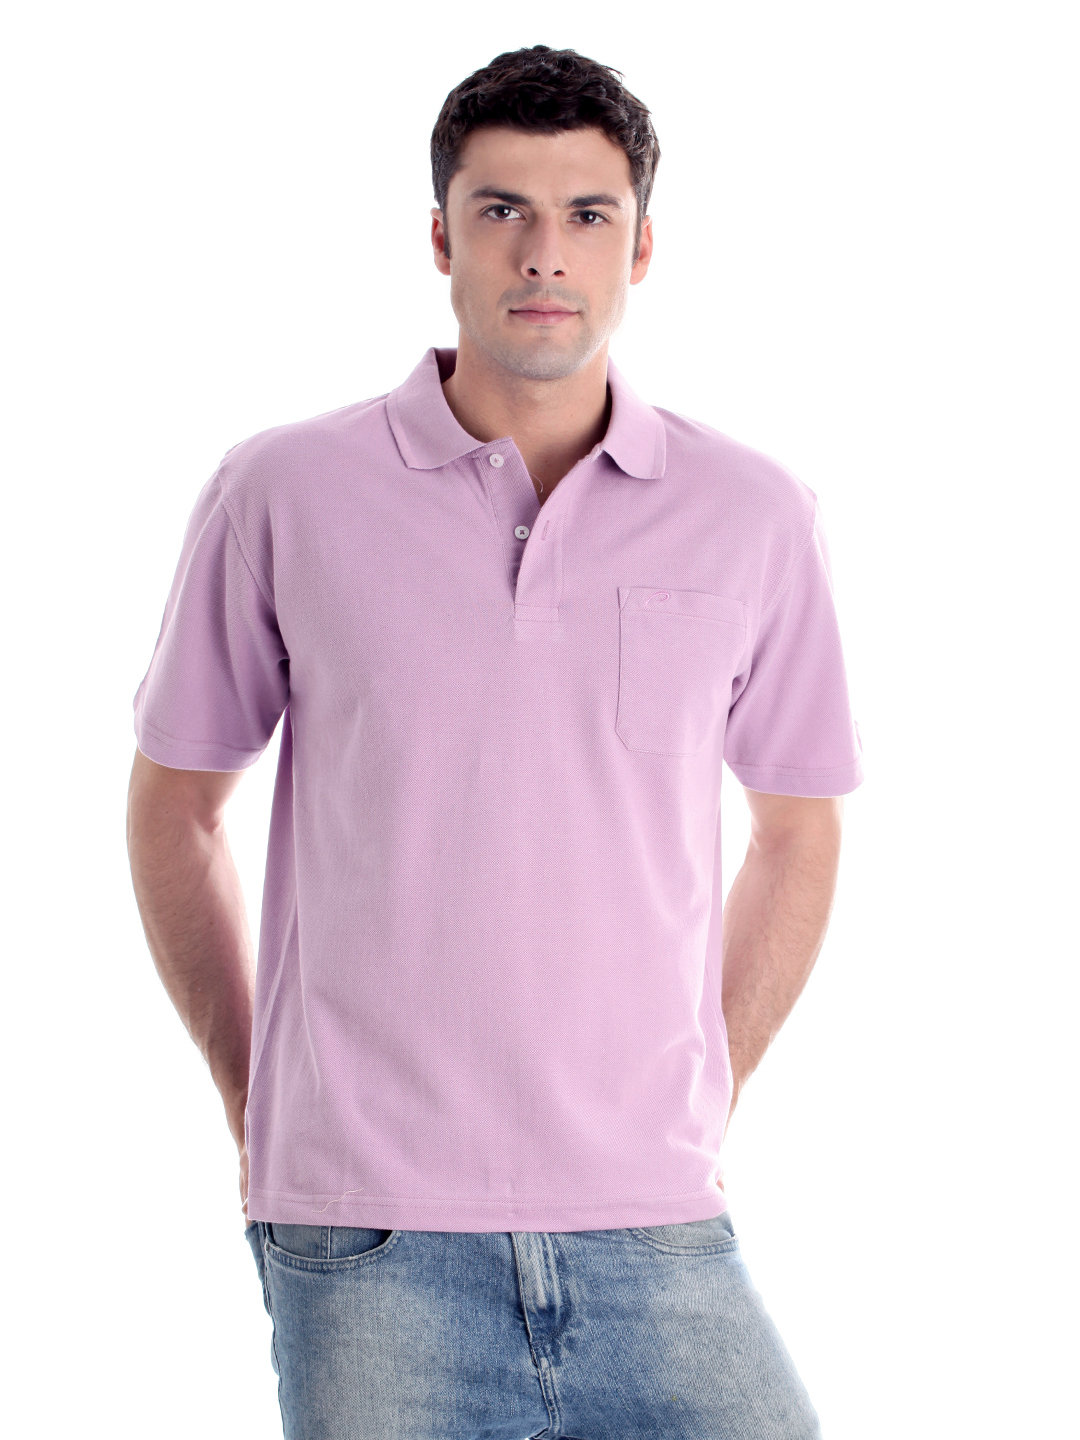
Proline Men Mauve T-shirt
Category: Apparel / Topwear / Tshirts
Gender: Men
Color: Lavender
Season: Summer 2012
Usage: Casual